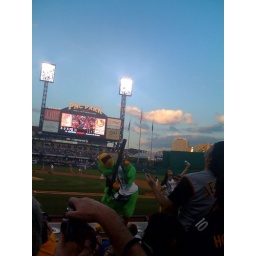
Nothing says baseball like a guy dressed in a parrot costume shooting hot dogs from an air gun.